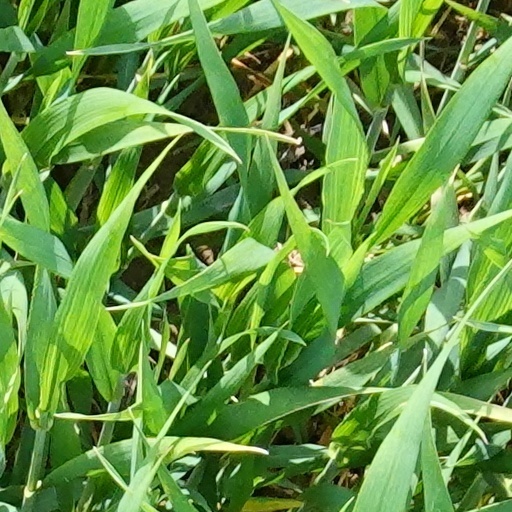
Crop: wheat